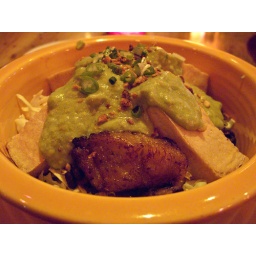
Jungle tofu with green curry sauce, plantains, cabbage slaw, black beans and rice. From Hula's Grill in Monterey, CA.